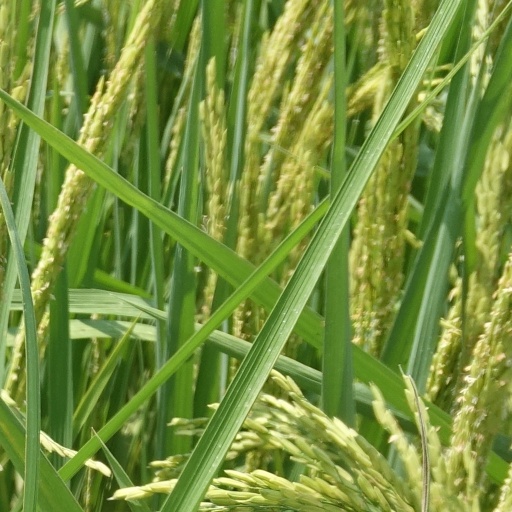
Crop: rice